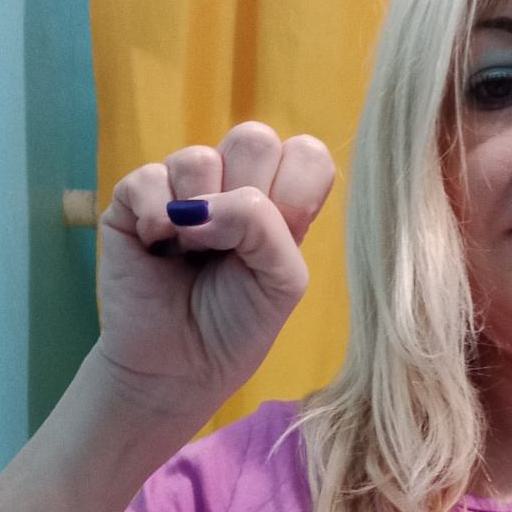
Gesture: fist